L-arabinose operon

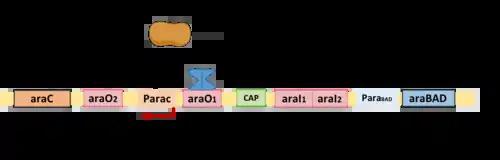
Autoregulation of "araC" expression

The expression of "araC" is negatively regulated by its own protein product, AraC. The excess AraC binds to the operator of the "araC" gene, "araO", at high AraC levels, which physically blocks the RNA polymerase from accessing the "araC" promoter. Therefore, the AraC protein inhibits its own expression at high concentrations.